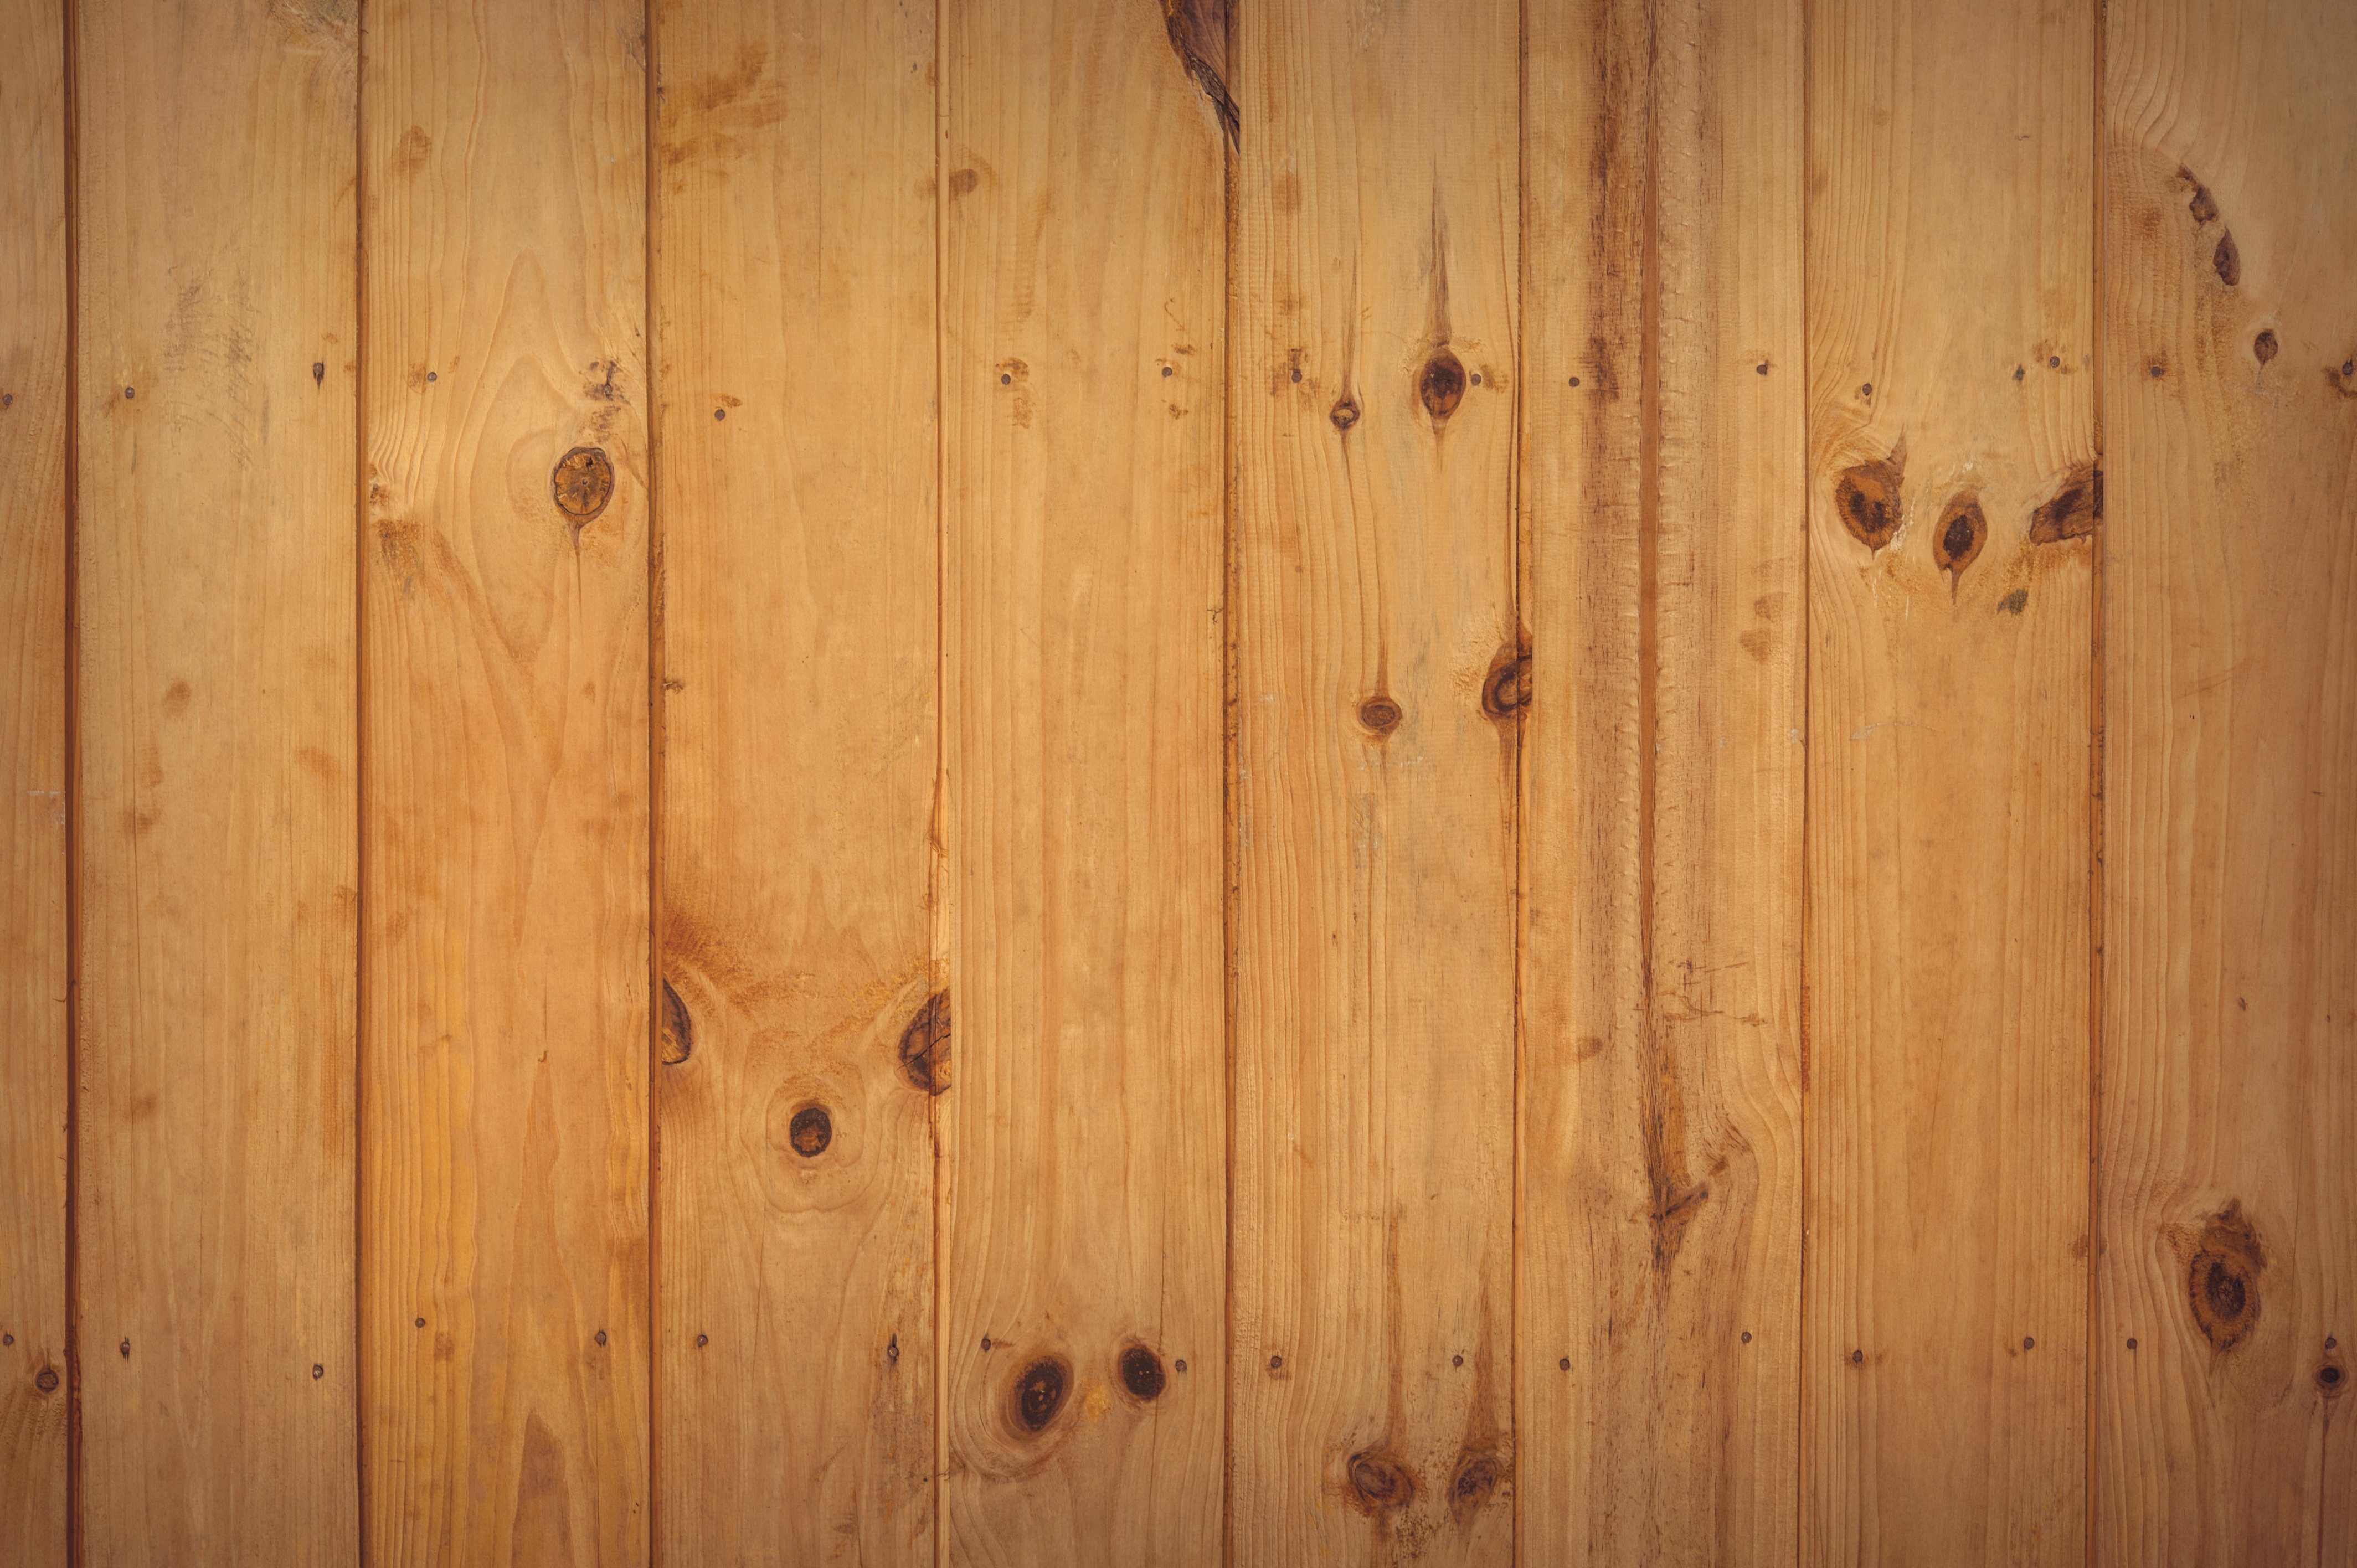
nature, abstract, board, wood, antique, grain, plank, floor, interior, building, home, wall, dark, decoration, color, macro, natural, banner, brown, grunge, dried, furniture, closeup, lumber, door, decor, material, background, design, hardwood, decorative, carpentry, oak, backdrop, flooring, wood flooring, laminate flooring, wood stain